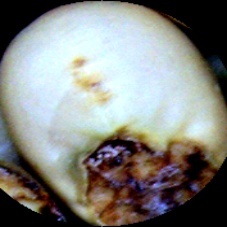
Label: Broken